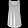
Label: T - shirt / top